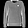
Label: Pullover